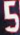
Number: 5